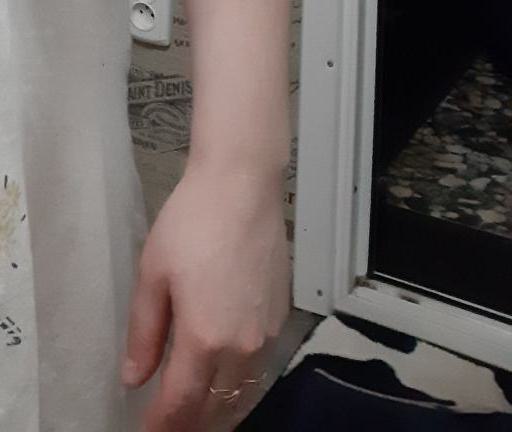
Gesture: no_gesture